Patrick Kapp

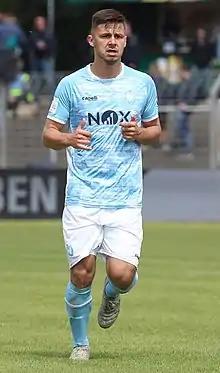
Kapp in 2022 with Viktoria Berlin

Patrick Wolfgang Kapp (born 20 July 1997) is a German professional footballer who plays as a defender for VSG Altglienicke.